Leyla The Band

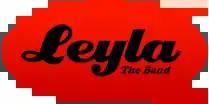

Leyla The Band is a Turkish rock band. Its formation was announced in March 2013 on the social media accounts for the TV series "Leyla and Mecnun". The series' leading actor Ali Atay served as the main vocalist for the band. Other members included director Onur Ünlü on drums, Serkan Keskin on bass guitar, Osman Sonant on keyboard, Fırat İkisivri on guitar, Sarp Aydınoğlu on percussion and Sarper Aksoy on clarinet. The band's first song and musiv video "Yokluğunda" was first played during an episodes of "Leyla and Mecnun" and later uploaded on YouTube. The music video was viewed over 100 million times on YouTube and became one of the most viewed videos in Turkey in 2013. Their second song "Aşk Bitti" expanded their fan base. It was followed by a third song titled "Zaman".